Las Vegas Valley

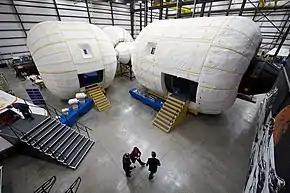
A full-scale mockup of Bigelow Aerospace's Space Station Alpha inside their facility in North Las Vegas

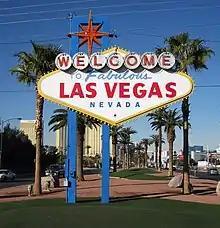
The Welcome to Fabulous Las Vegas sign

While Las Vegas has historically attracted high-stake gamblers from around the world, it is now facing tougher competition from the UK, Hong Kong and Macau (China), Eastern Europe and developing areas in the Middle East.